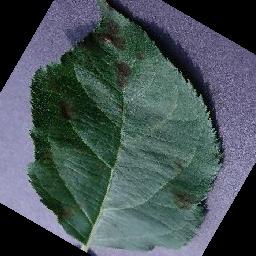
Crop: apple
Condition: scab